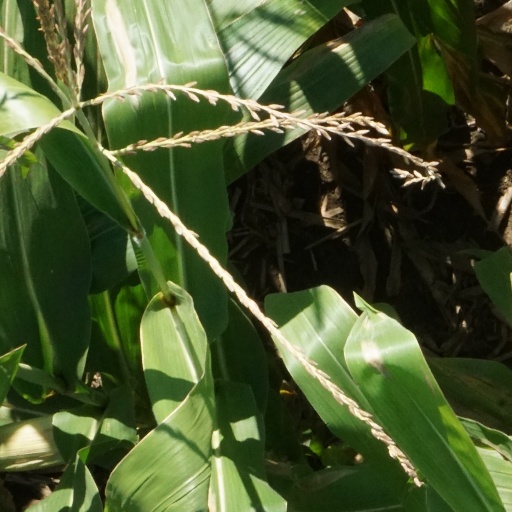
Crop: maize; corn